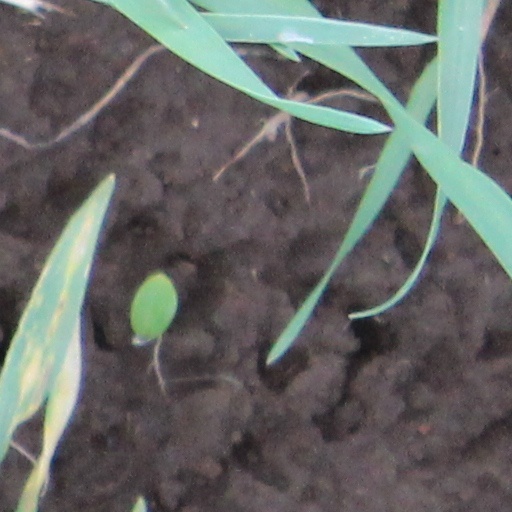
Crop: wheat